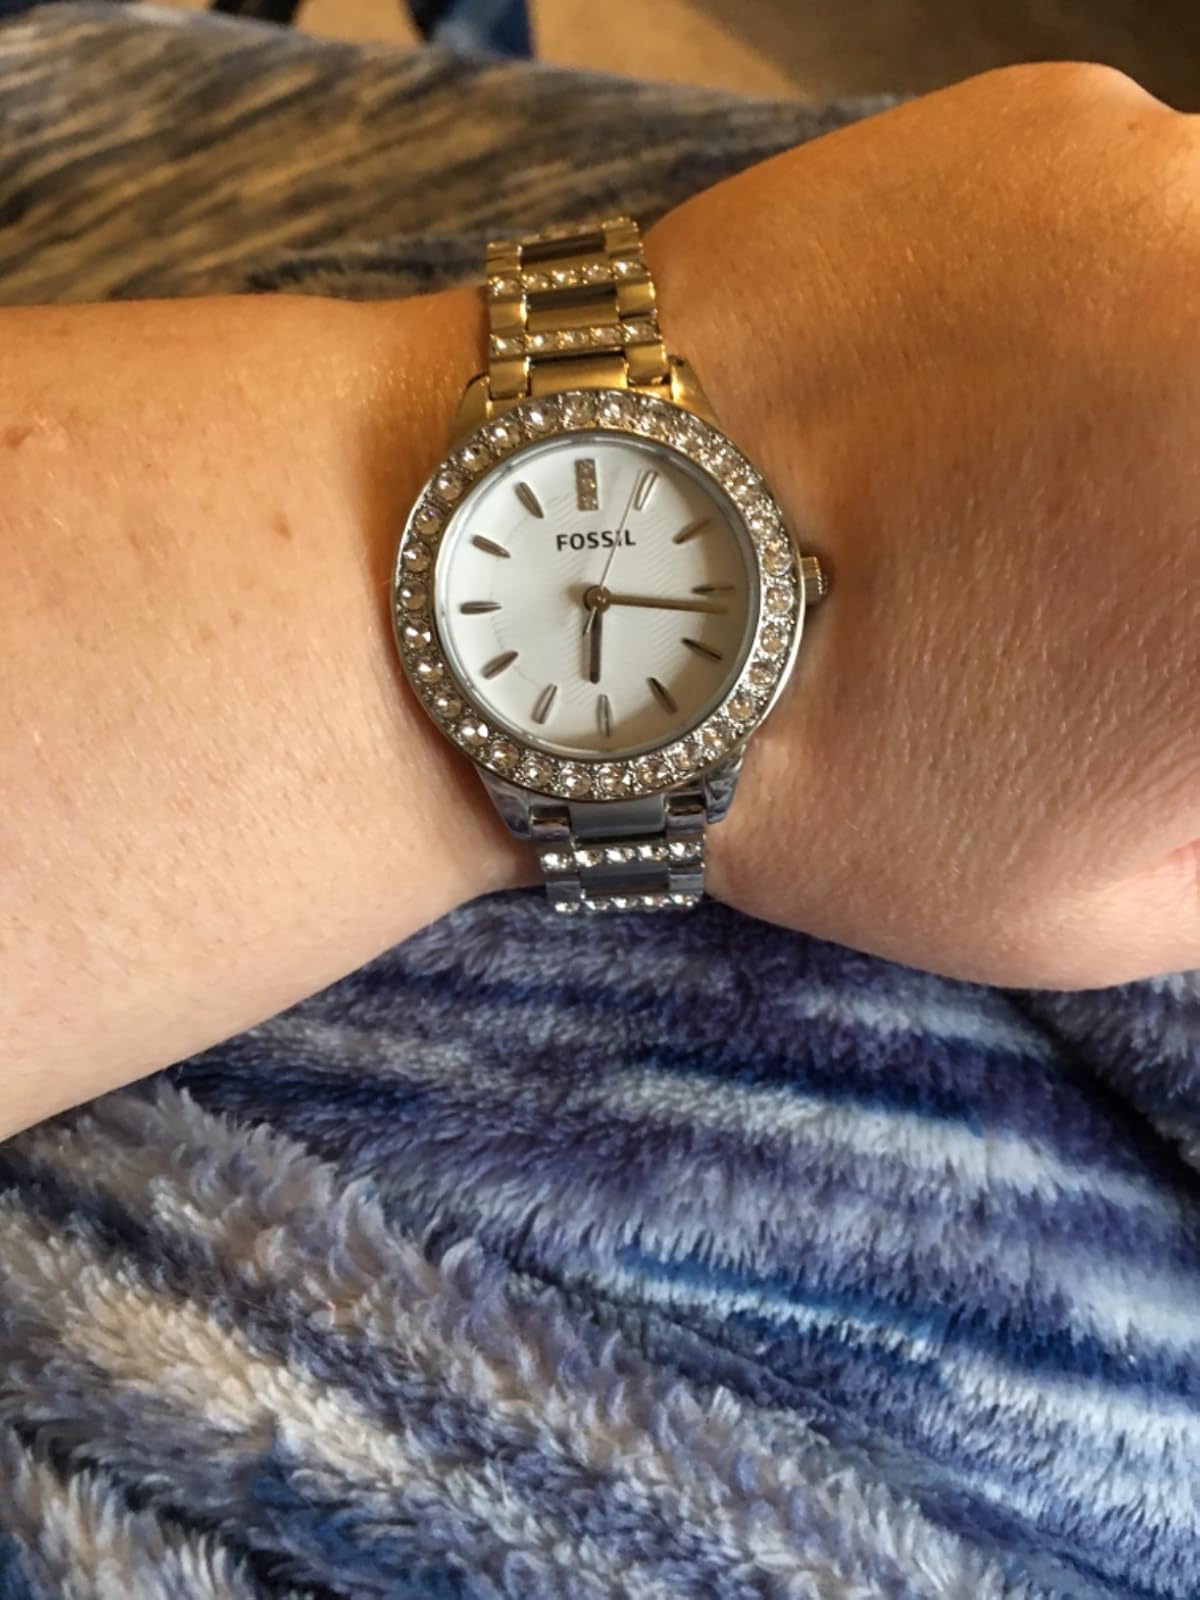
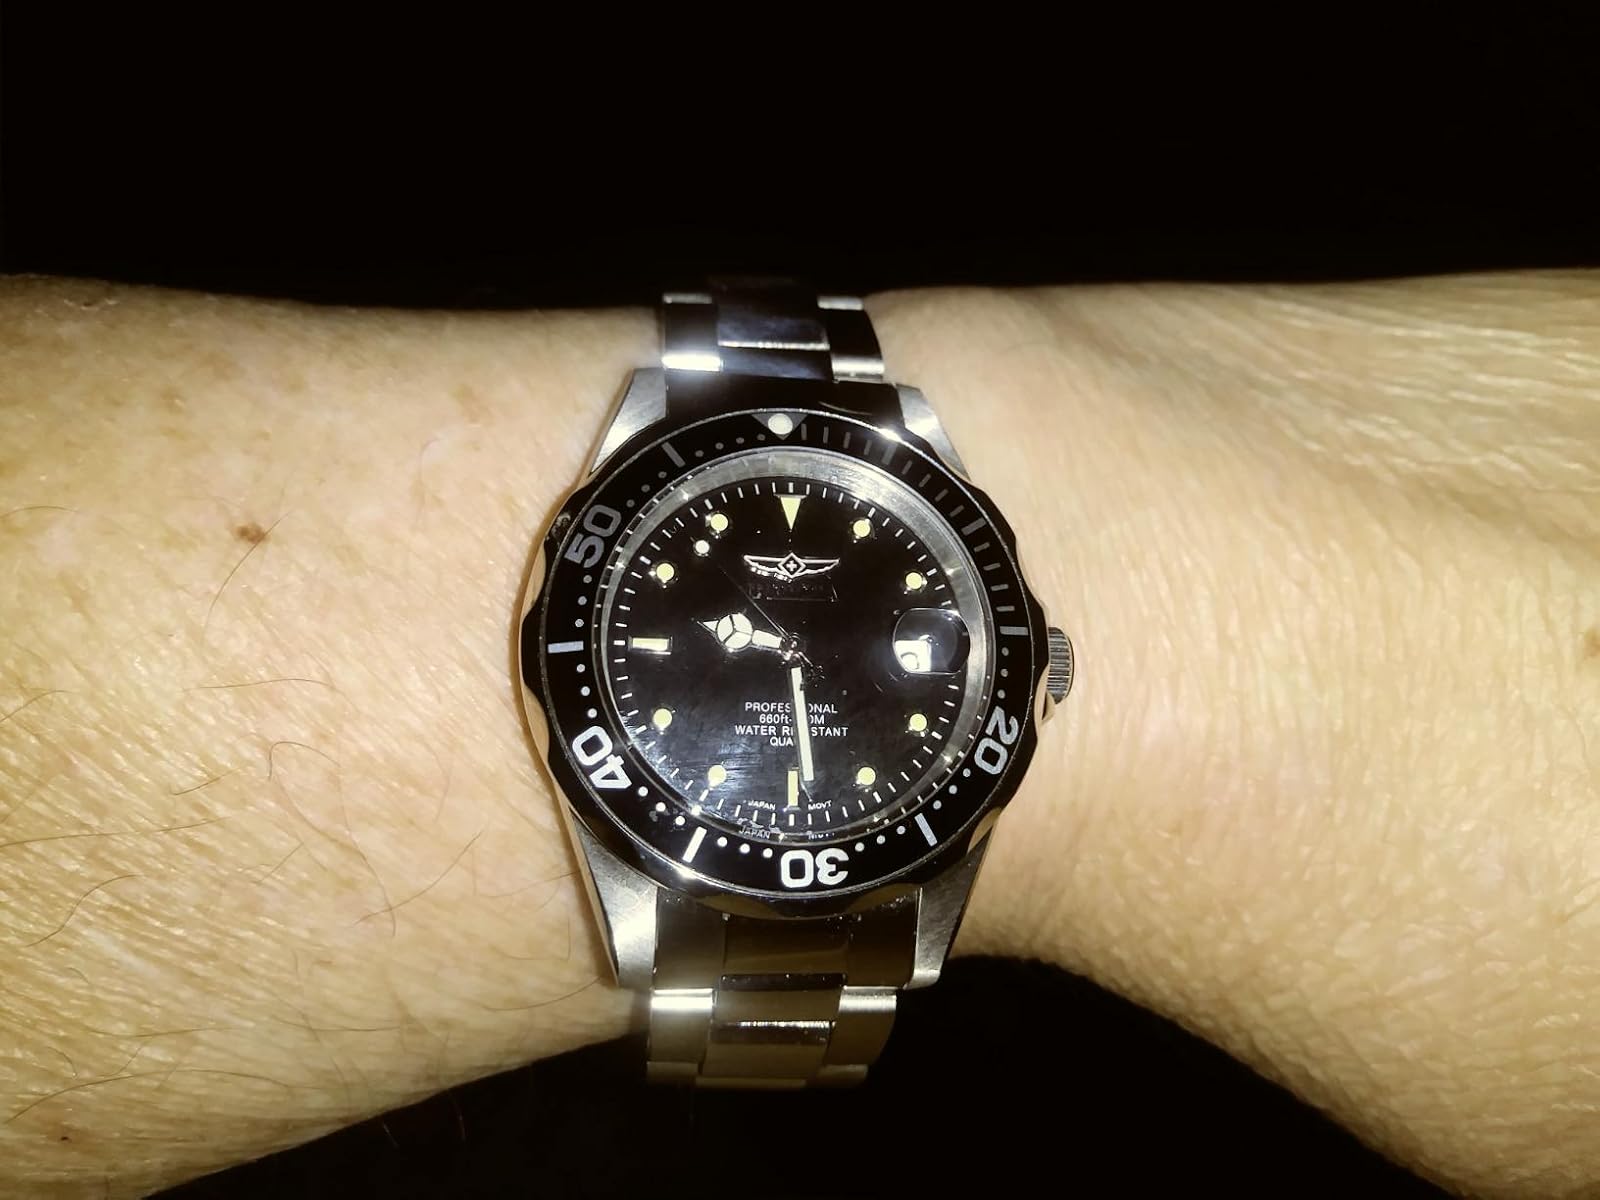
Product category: accessories_watch
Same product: no